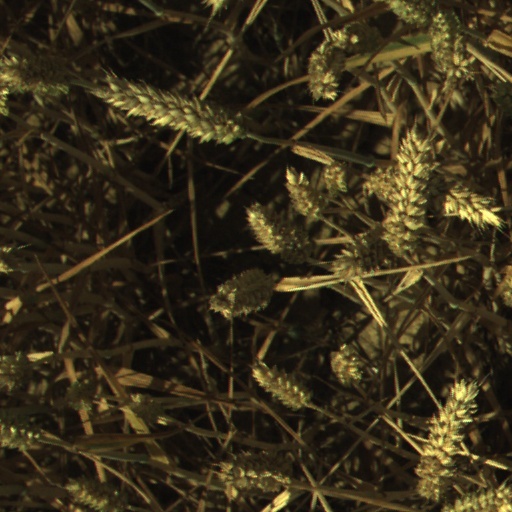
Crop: wheat